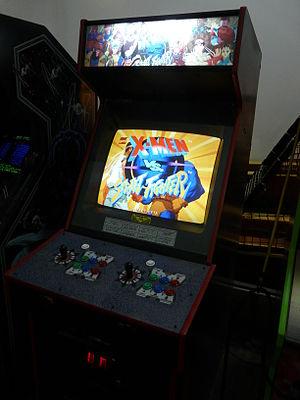
Borne de X-Men vs. Street Fighter.
Marvel vs. Capcom est une série de jeux vidéo de combat créée par Capcom dans laquelle les personnages les plus emblématiques du développeur japonais sont opposés aux super-héros des Marvel Comics.